Warren E. Burger

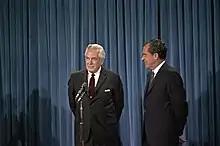
President Richard Nixon introduces Burger as his nominee for the Chief Justice of the Supreme Court

In June 1968, Chief Justice Earl Warren announced his retirement, effective on the confirmation of his successor. President Lyndon Johnson nominated sitting associate justice Abe Fortas to the position, but a Senate filibuster blocked his confirmation, and Johnson withdrew the nomination. Richard Nixon was elected president in November 1968 and Johnson did not make another nomination before his term as president ended on January 20, 1969.